Washington Harbour

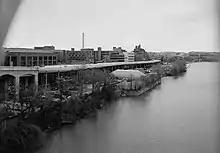
The Georgetown waterfront in 1967.

During the 1800s, the Georgetown waterfront was largely a commercial harbor. Most of the land was occupied by warehouses. Between 1900 and 1960, commercial river traffic declined sharply and the warehouses were replaced by coal gas, cement, steel, and other medium and light industrial manufacturing plants. By 1960, many of these plants closed, and the waterfront fell into disuse. A city-owned waste incineration plant, a waste-sorting facility, and construction-materials depot occupied portions of the site.